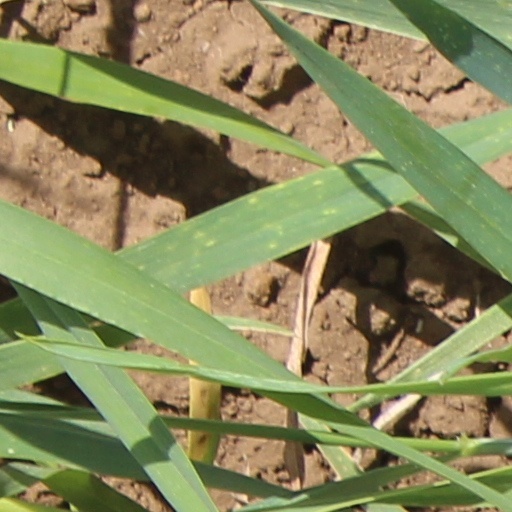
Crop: wheat